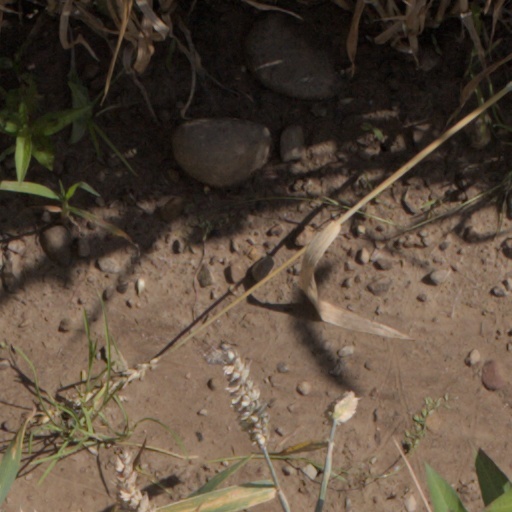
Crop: wheat